Agriculture in Colombia

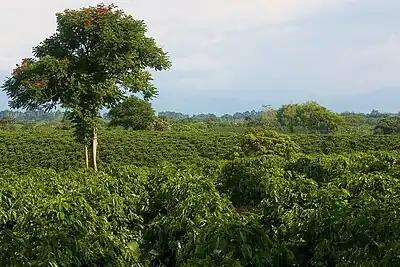
Coffee plantation in Quimbaya

The two most important increases in coffee's international price per pound since 1821 occurred after the signing of the Inter-American Coffee Agreement of 1940 and the International Coffee Agreement of 1963. Such real price peaks occurred in 1954 and 1978, inducing increased production, enhancing inventories, and leading eventually to lower real coffee prices.